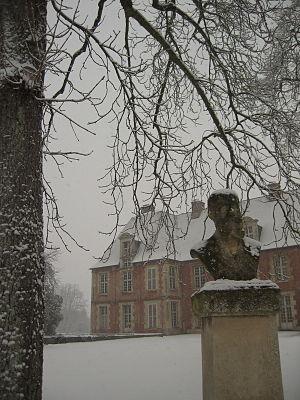
Joseph-Marie-Auguste Bella est un militaire de carrière, Chevalier de l'Empire, et fondateur avec Antoine-Rémy Polonceau de l’École d’agriculture de Grignon dont il assure la direction pendant vingt-deux ans, né à Strasbourg le 10 octobre 1777, et mort à Grignon le 3 avril 1856.
Thiverval-Grignon est une commune française du département des Yvelines, dans la région Île-de-France, en France.